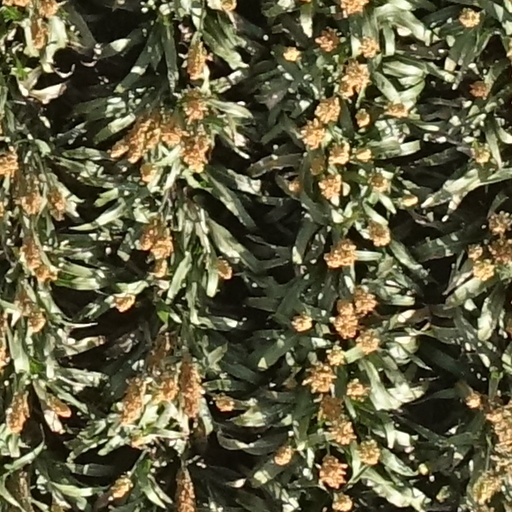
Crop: sorghum